Ghosts of Girlfriends Past

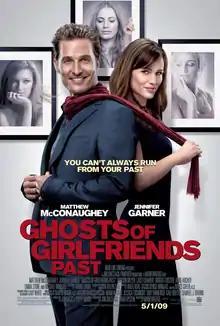
Theatrical release poster

Ghosts of Girlfriends Past is a 2009 American fantasy romantic comedy film directed by Mark Waters. The script was written by Jon Lucas and Scott Moore, based on Charles Dickens' 1843 novella "A Christmas Carol". The film stars Matthew McConaughey, Jennifer Garner, Breckin Meyer, Lacey Chabert, Robert Forster, Anne Archer, Emma Stone, and Michael Douglas. It was released in the United States on May 1, 2009, by Warner Bros. Pictures.